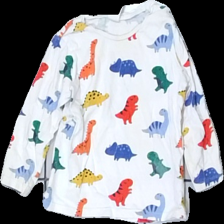
View: front
Type: Top
Category: Children
Brand: H&M
Colors: Green, White, Yellow, Multicolor
Material: 100% Cotton
Pattern: Other
Cut: Regular
Size: 86
Season: All
Stains: Minor
Price range: <50
Recommended usage: Recycle